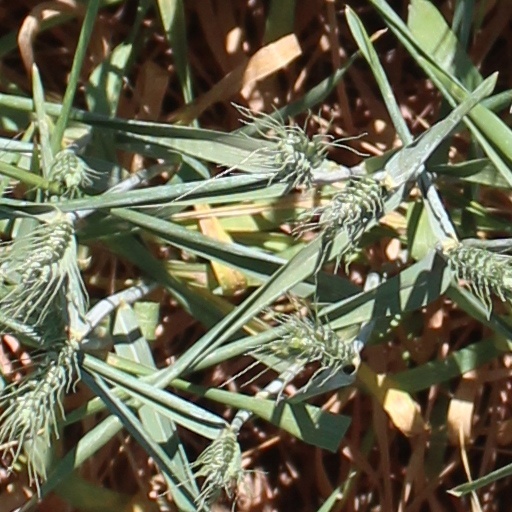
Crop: wheat